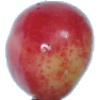
Label: Cherry Rainier 1